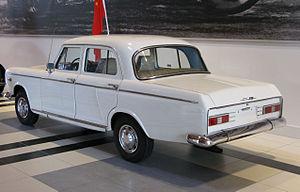
La Shanghai SH760 est une voiture produite en Chine de 1964 à 1991 principalement pour les responsables gouvernementaux pas suffisamment importants pour justifier une FAW Hong Qi. Cette voiture s'est inspirée de modèles des années 1950, telle la Mercedes-Benz 180 «Ponton». Différentes lignes avant et arrière ont été imaginées, mais la cellule centrale est restée inchangée.